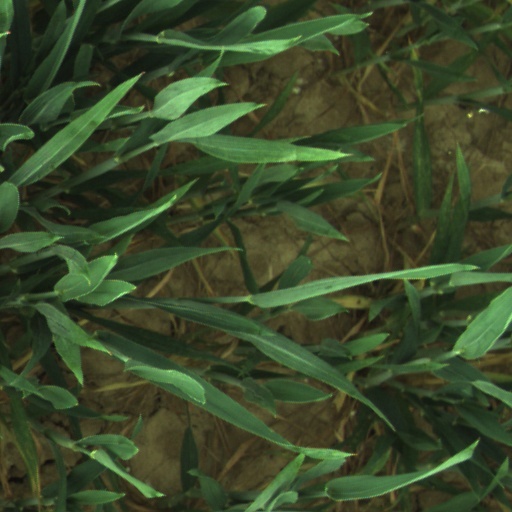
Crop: wheat